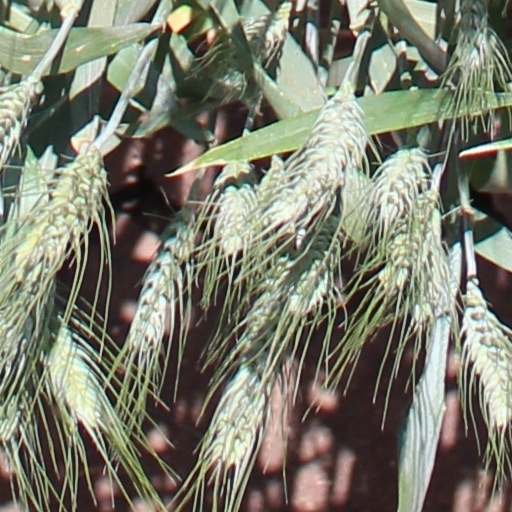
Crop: wheat